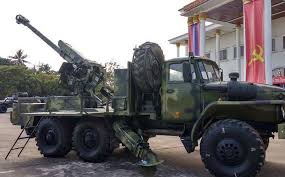
Label: Self Propelled Artillery